Bradley Walker

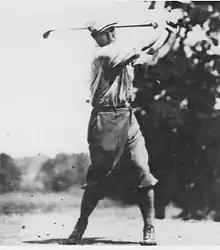
Bradley Walker, ca. 1913

In 1901, the Cavaliers were again the Southern champion. Walker was the star of the Washington and Lee game on opening day, called by one writer the "star football player of the South". He scored a touchdown and kicked a 40-yard field goal in the win over rival VPI.